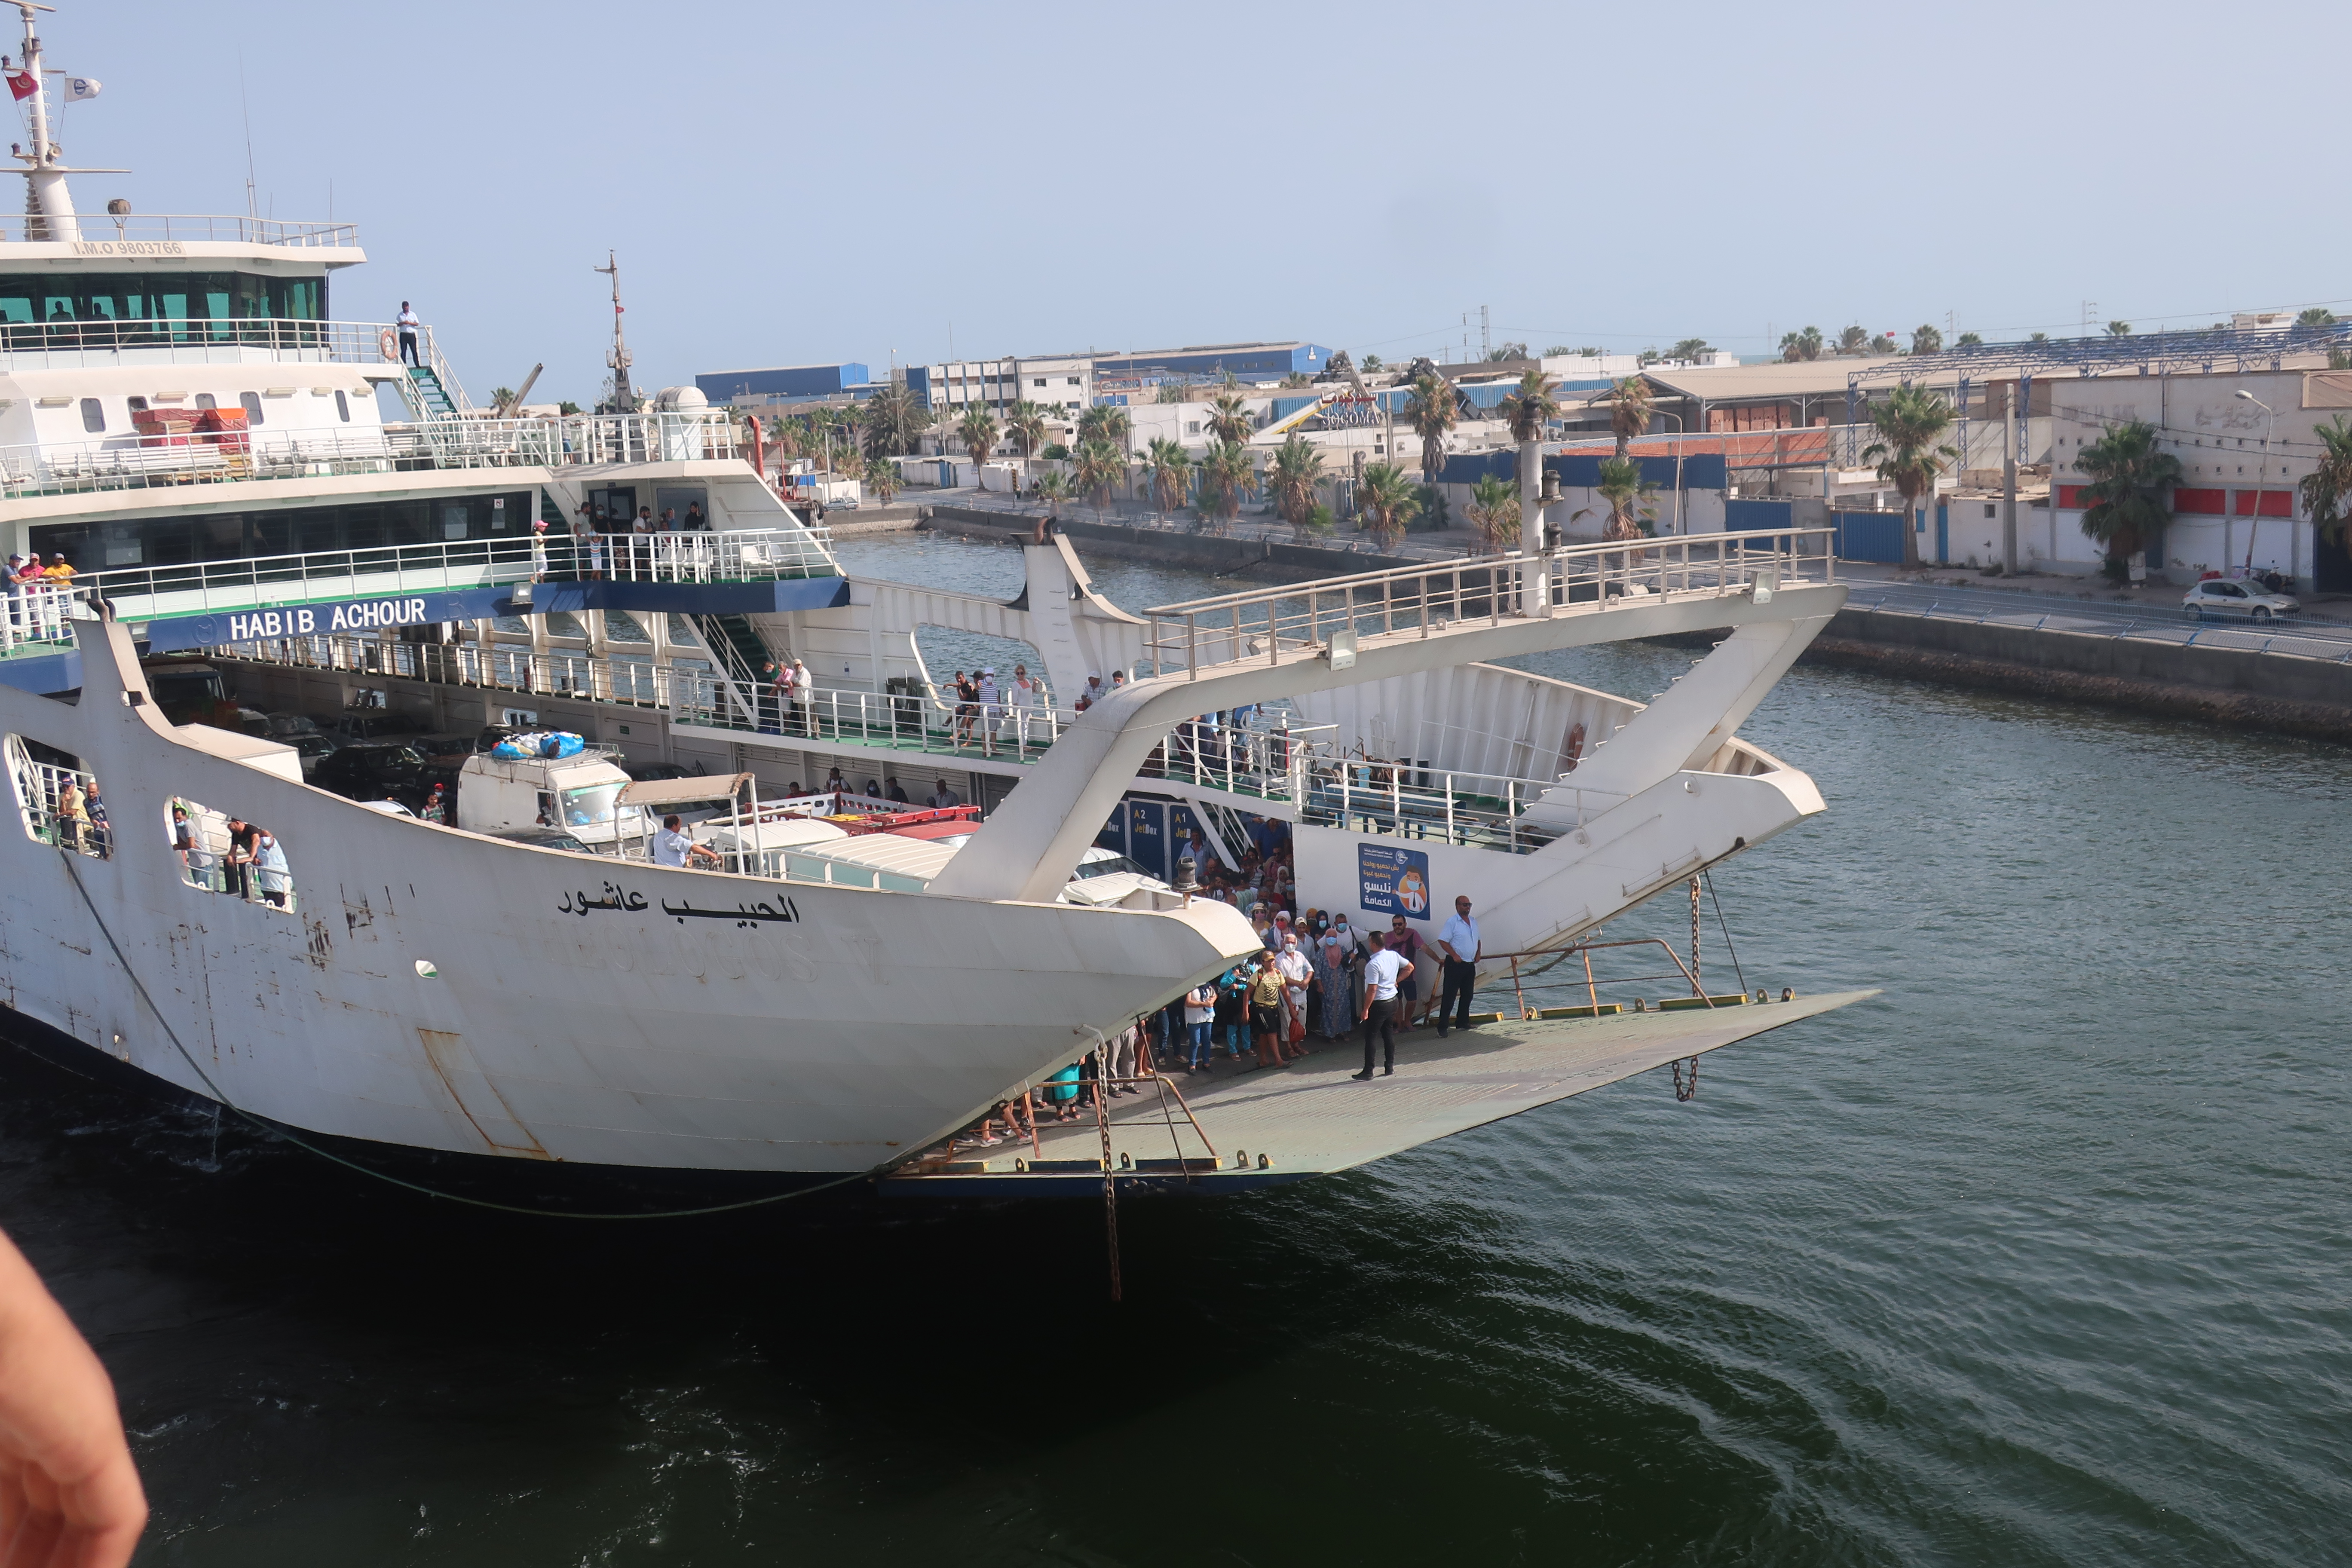
sea, water, ocean, dock, sky, boat, pier, ship, transportation, transport, vessel, vehicle, equipment, mast, bay, harbor, industrial, blue, industry, business, port, freight, shipment, shipping container, international, nautical, container, terminal, infrastructure, cargo, marine, commercial, trade, crane, large, freighter, shipping, maritime, wharf, watercraft, delivery, sailing ship, container ship, loading, goods, export, import, logistic, tall ship, freight transport, naval architecture, transport hub, lake, passenger ship, city, building, channel, water transportation, boats and boating equipment and supplies, liquid, tourism, marina